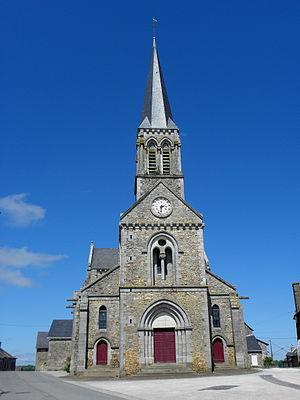
Église Saint-Gervais et Saint-Protais de Placé (53).
Placé est une commune française, située dans le département de la Mayenne en région Pays de la Loire, peuplée de 340 habitants.
La liste des églises de la Mayenne recense de manière exhaustive les églises, cathédrale et basiliques situées dans le département français de la Mayenne.